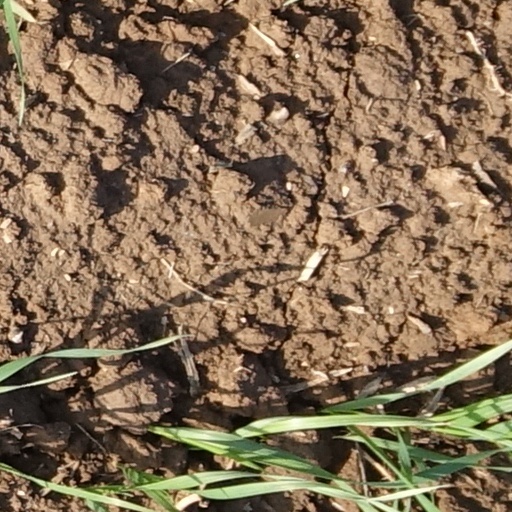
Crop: wheat